Navajo Joe

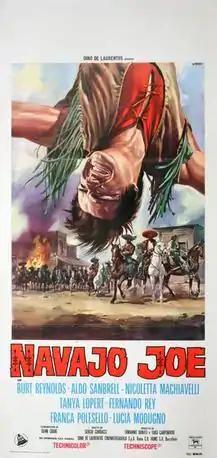
Italian film poster by Renato Casaro

Navajo Joe is a 1966 spaghetti Western film directed by Sergio Corbucci and starring Burt Reynolds as the titular Navajo Indian who opposes a group of bandits responsible for killing his tribe.